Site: brandenburg
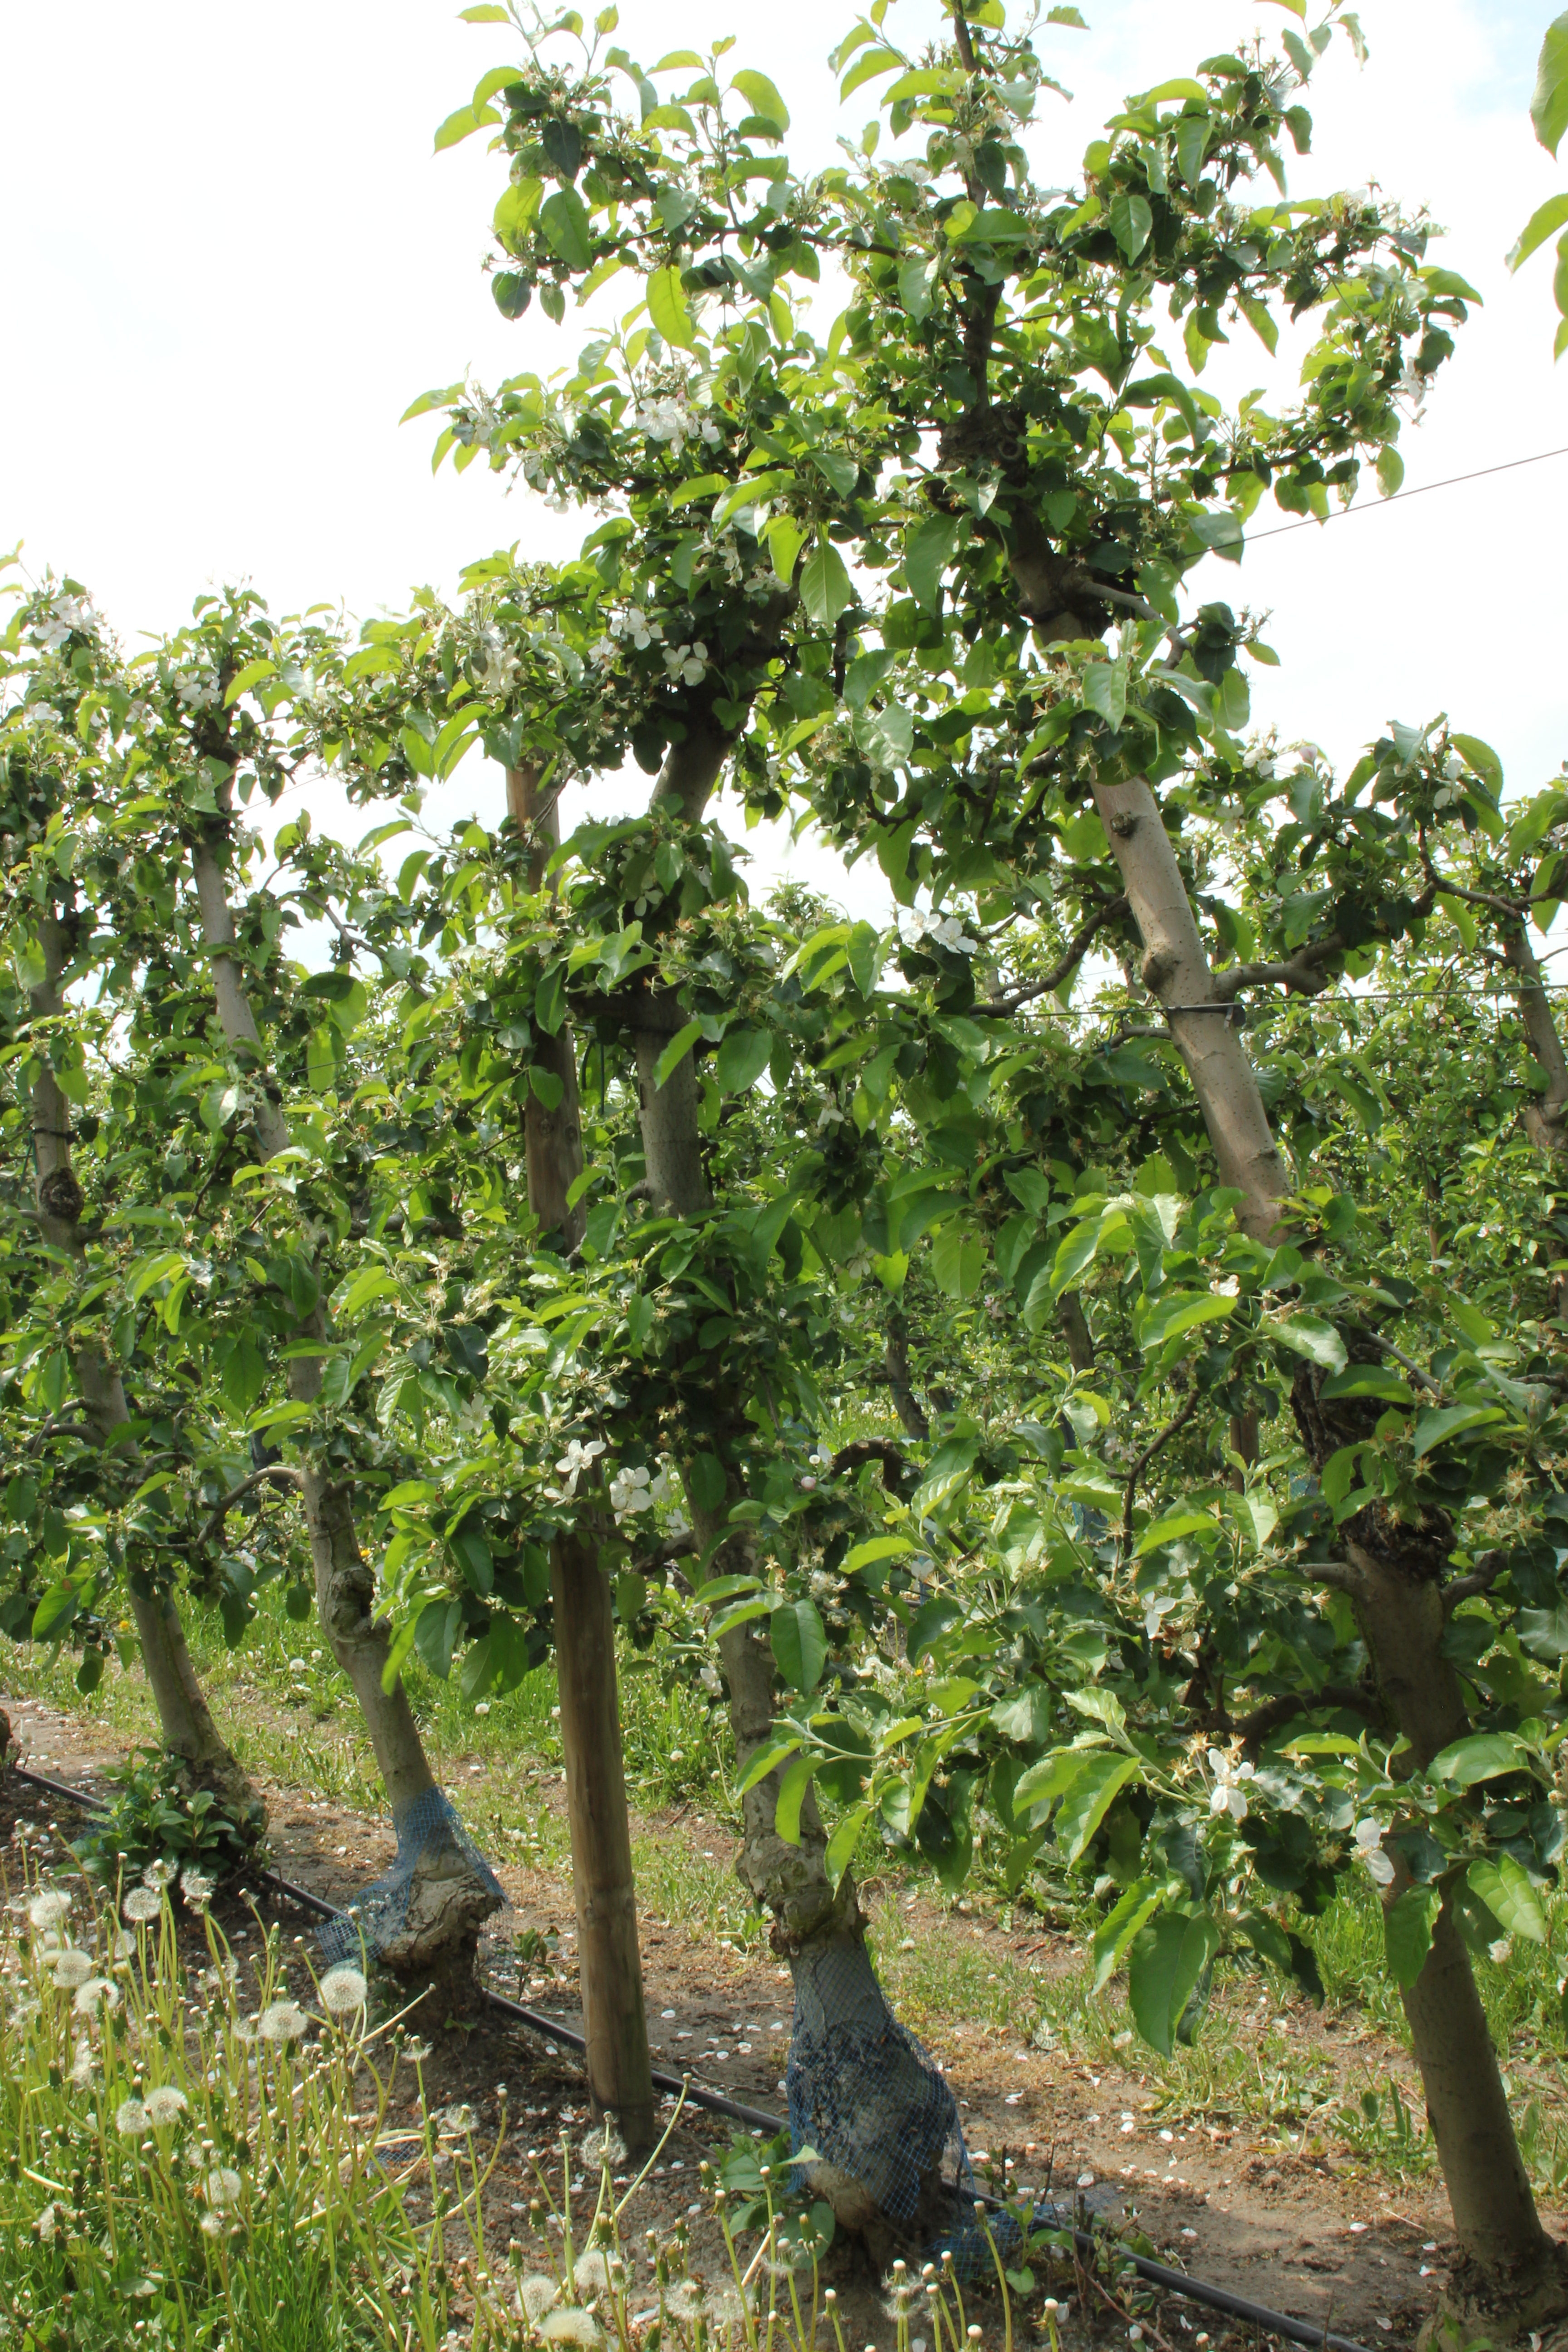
Growth stage (BBCH 67): Flowering